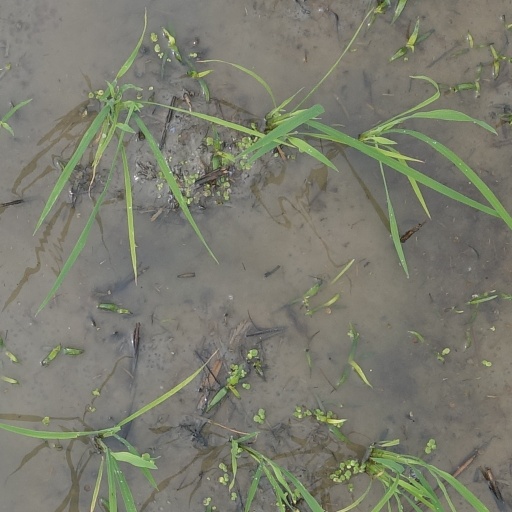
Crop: rice